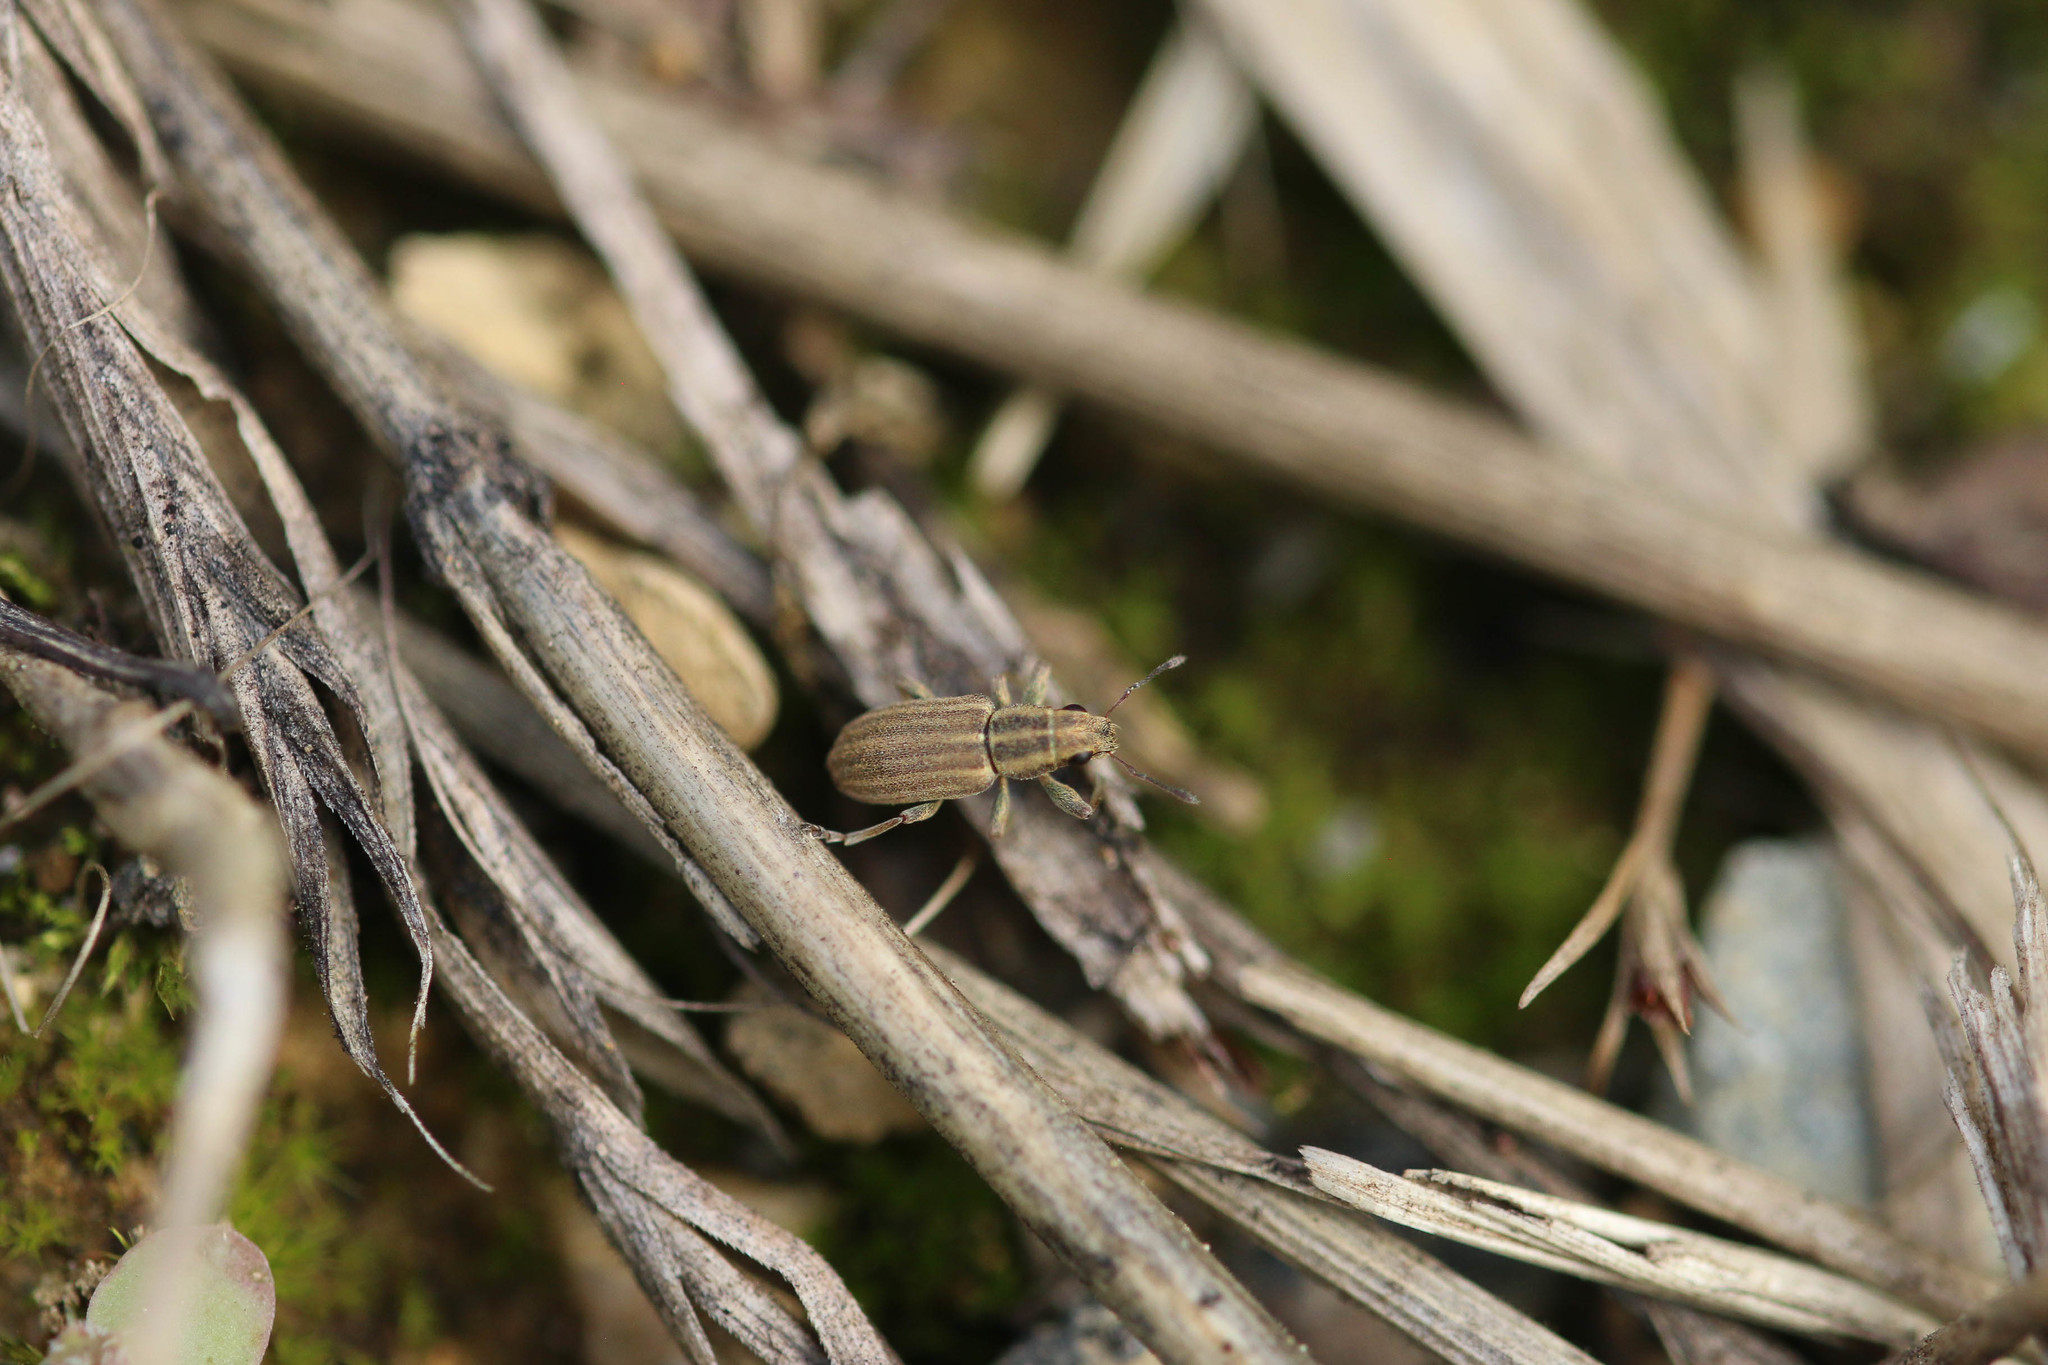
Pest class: pea_leaf_weevil